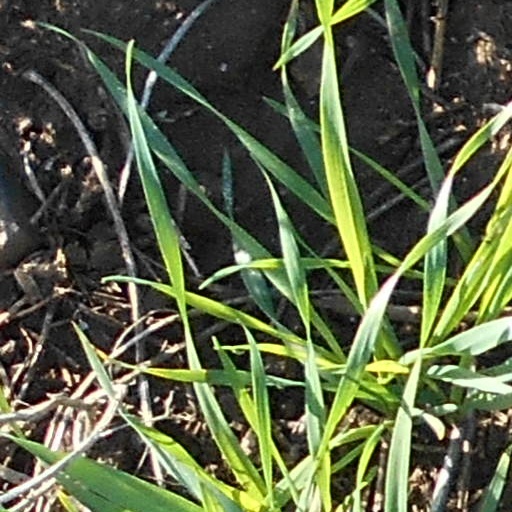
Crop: wheat